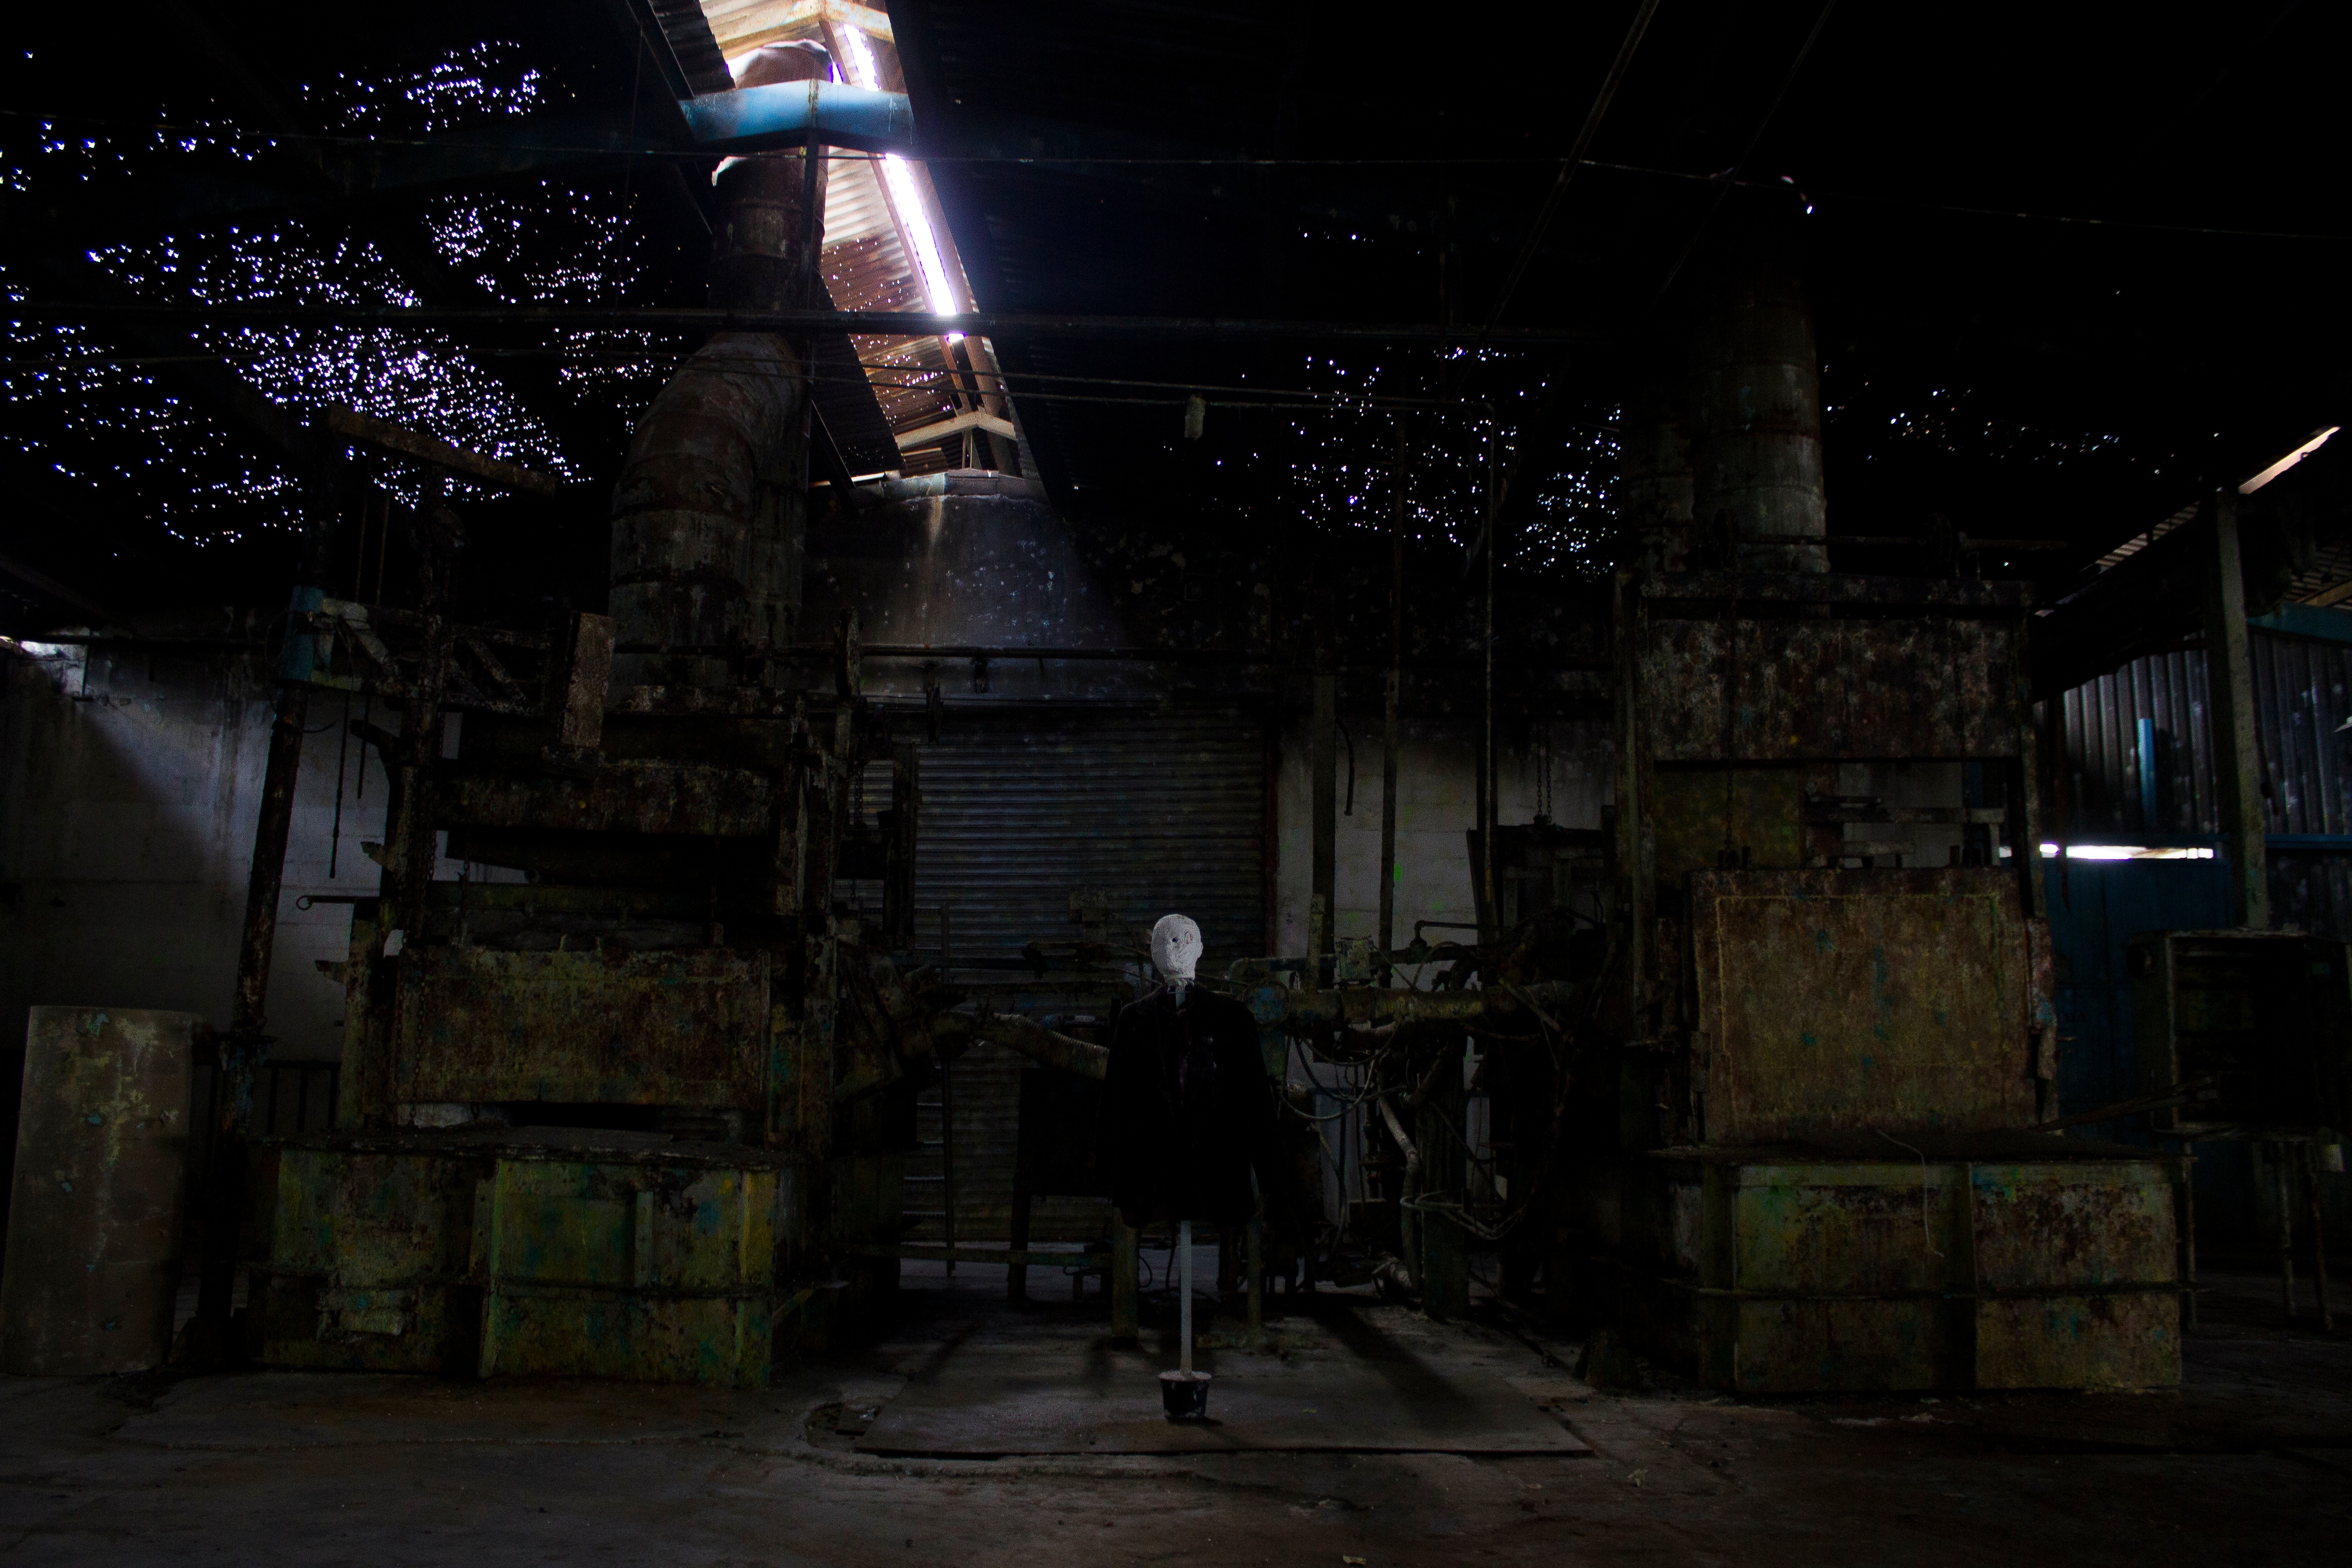
light, road, street, night, evening, darkness, lighting, midnight, screenshot, urban area